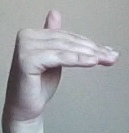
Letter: khaa